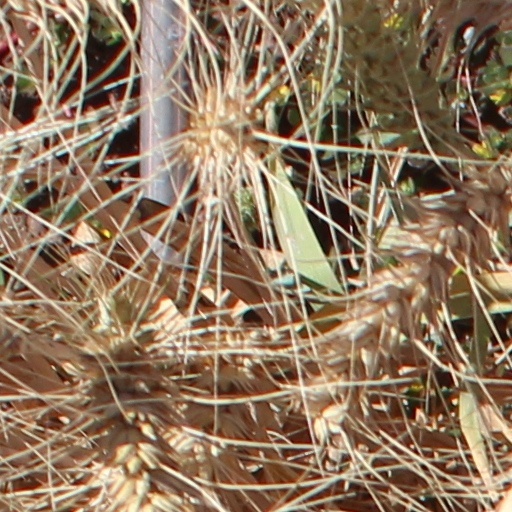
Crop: wheat